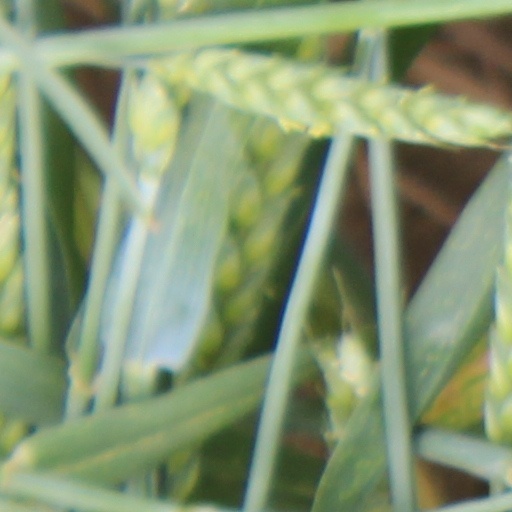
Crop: wheat